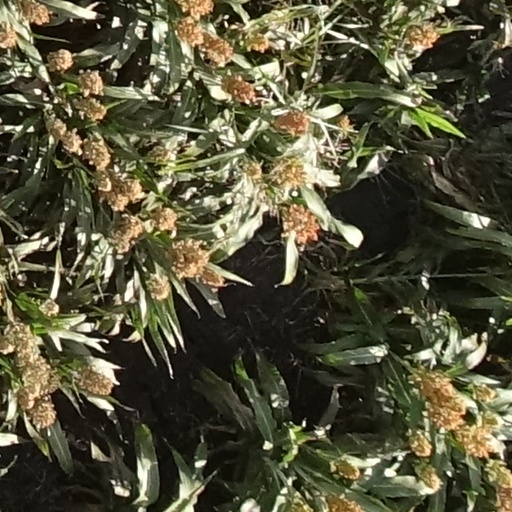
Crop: sorghum